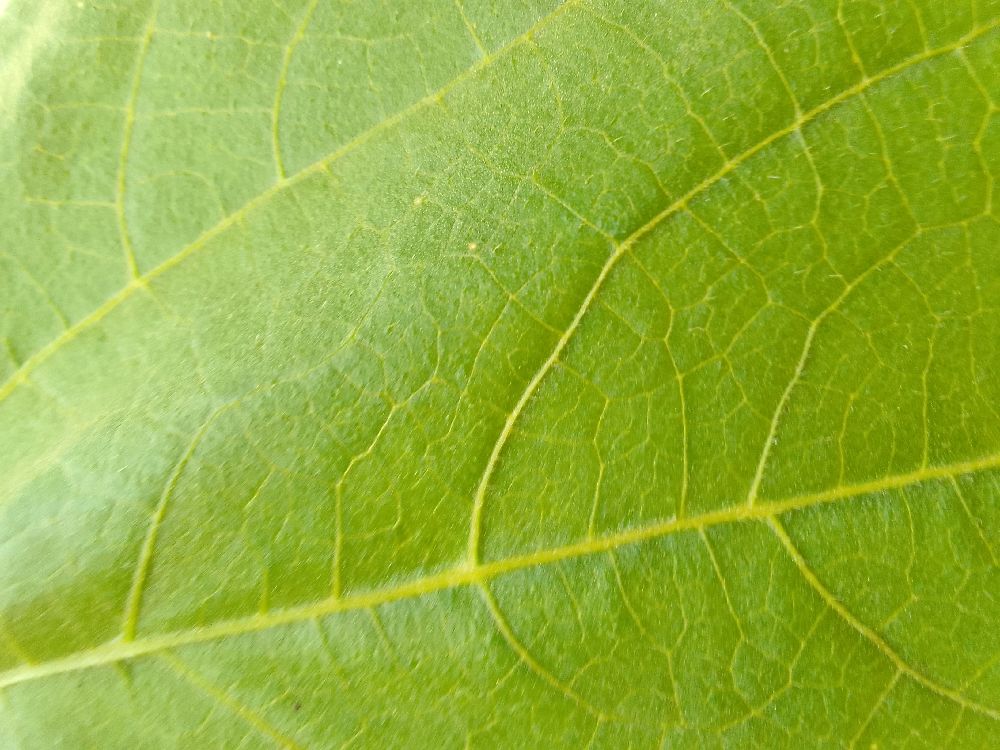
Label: healthy